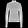
Label: Pullover